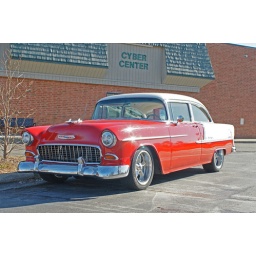
supercool red and white 1955 Chevrolet Bel Air spotted in a parking lot off Avondale Dr (Durham, NC 2010)